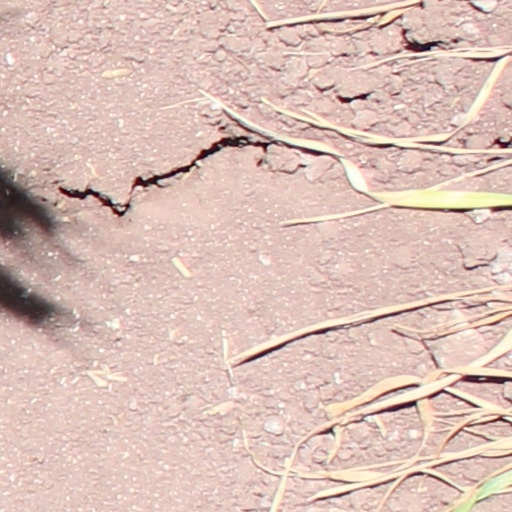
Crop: wheat